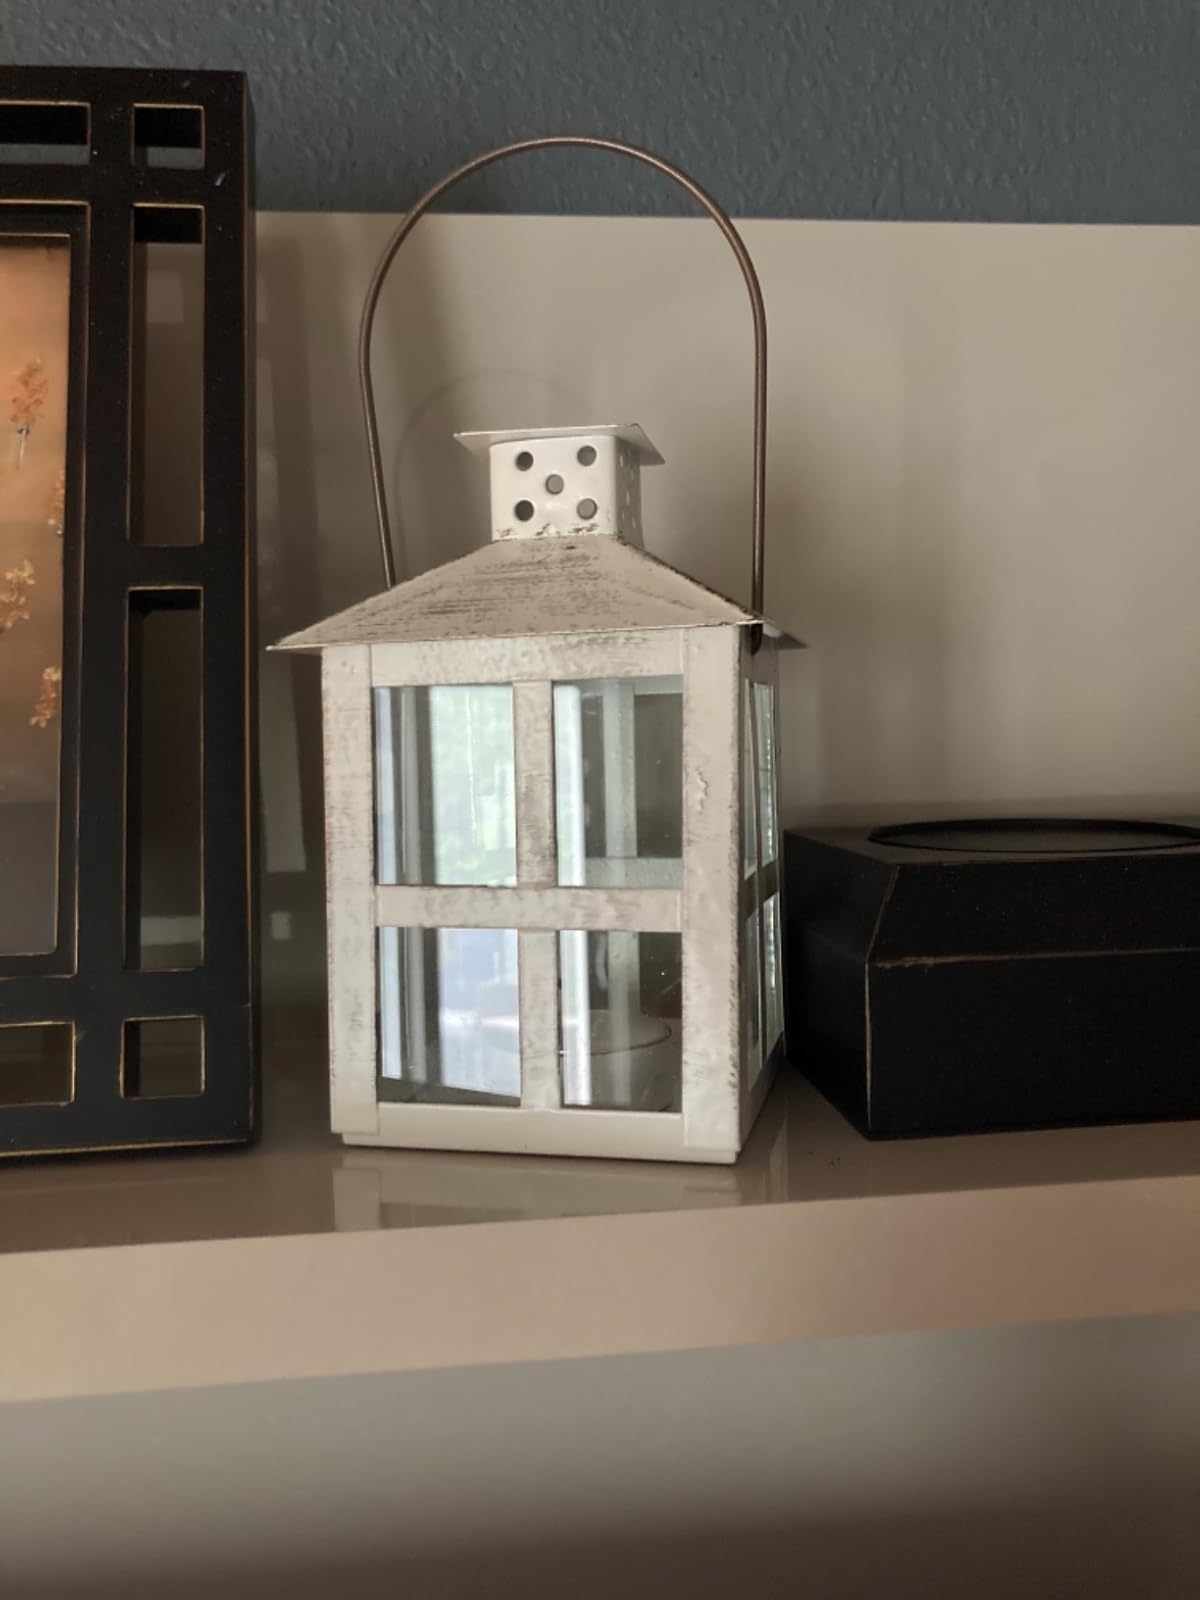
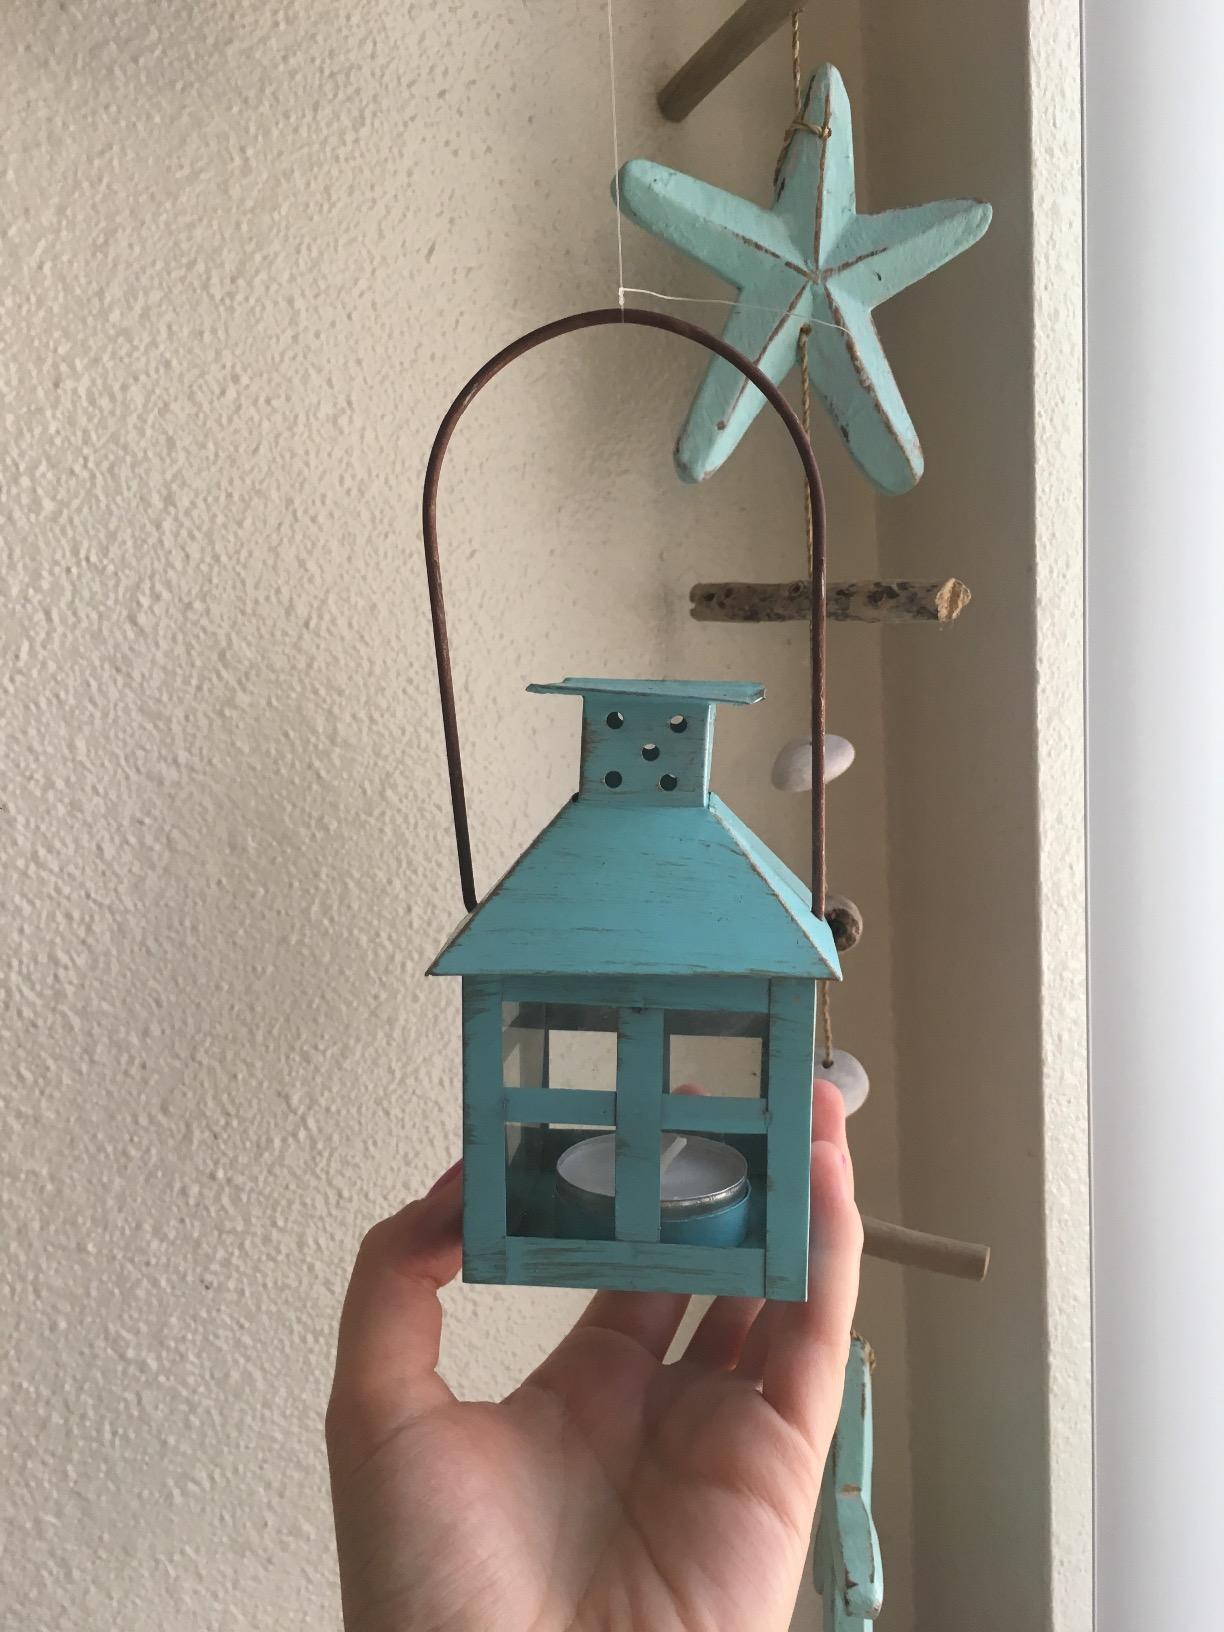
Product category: lantern
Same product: no